Domenico II Contarini

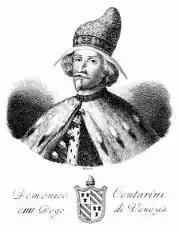

Domenico II Contarini (Venice, January 28, 1585 – Venice, January 26, 1675) was the 104th Doge of Venice, reigning from his election on October 16, 1659 until his death.